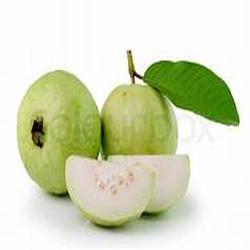
Label: Guava